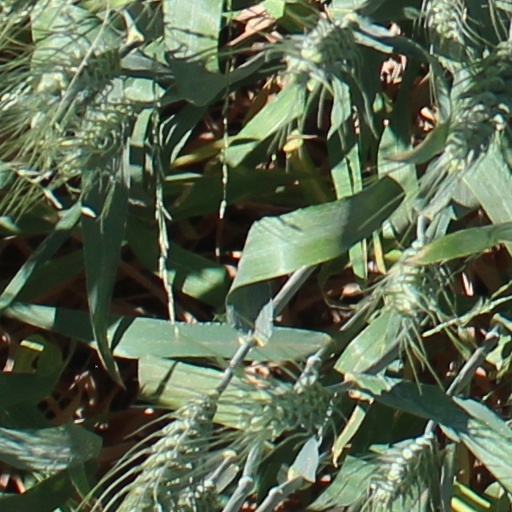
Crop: wheat